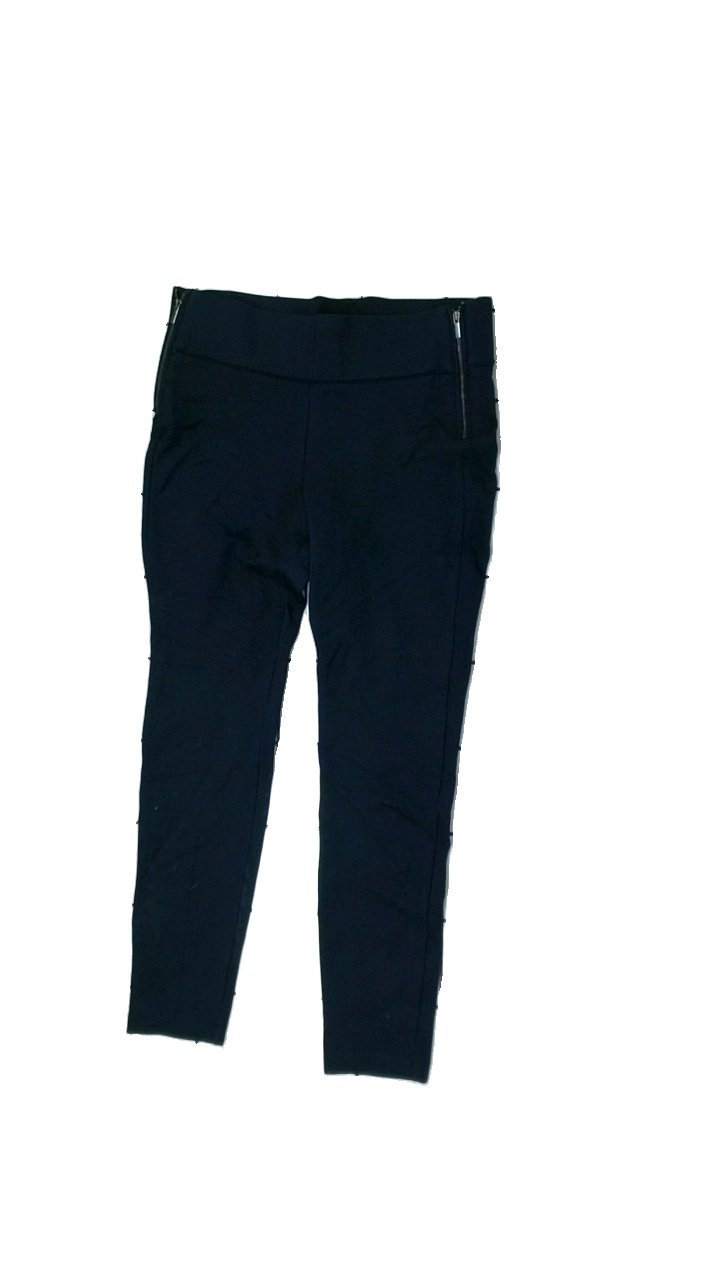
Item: Tights (Ladies)
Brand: Missing
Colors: Blue
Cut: Regular, Tight
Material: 58% viscose, 42% nylon
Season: All
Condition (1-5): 4
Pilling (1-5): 5
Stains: Minor
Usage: Export
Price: <50